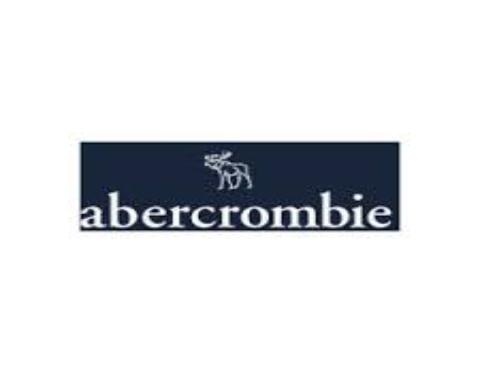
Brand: Abercrombie
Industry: Clothes